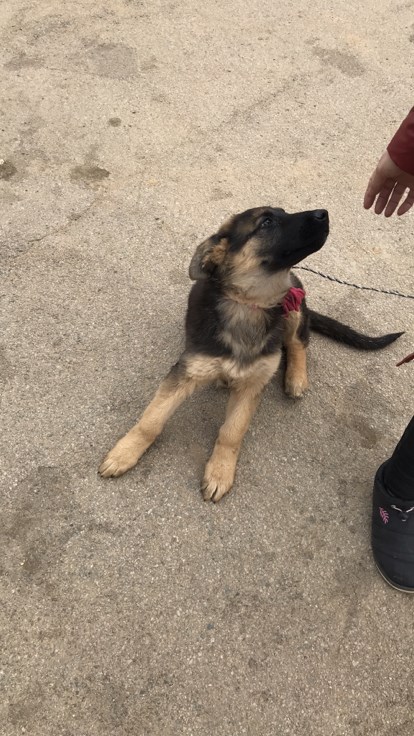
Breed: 3336-n000121-chinese_rural_dog